Laykyun Sekkya

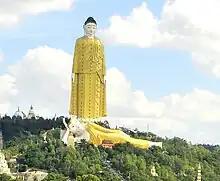

The Laykyun Sekkya Buddha is a colossal statue depicting the Buddha which is located at the Monywa town of Sagaing Region. As of 2018, it is the third-tallest statue in the world at .